Challenge ProMode Arena

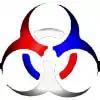
Logo

Challenge ProMode Arena ("CPMA", formerly "Challenge ProMode" ["CPM"], unofficially "Promode") is a freeware modification for id Software's first-person shooter computer game "Quake III Arena" ("Q3A"). "CPMA" includes modified gameplays that feature air-control, rebalanced weapons, instant weapon switching and additional jumping techniques. It also supports the unmodified vanilla "Quake III" (VQ3) physics, multi-view GameTV and demos, enhanced bots artificial intelligence, new maps, highly customisable HUD and many other features.